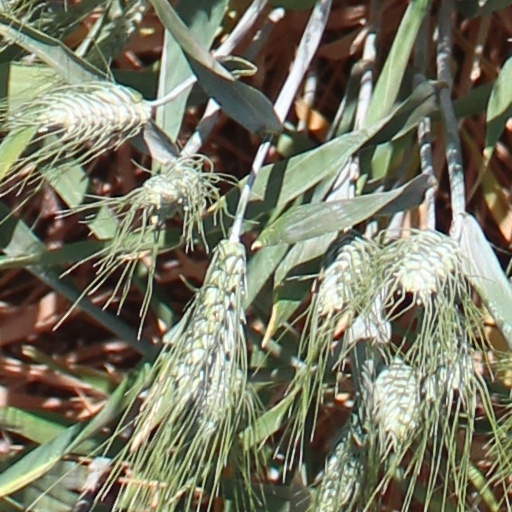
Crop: wheat